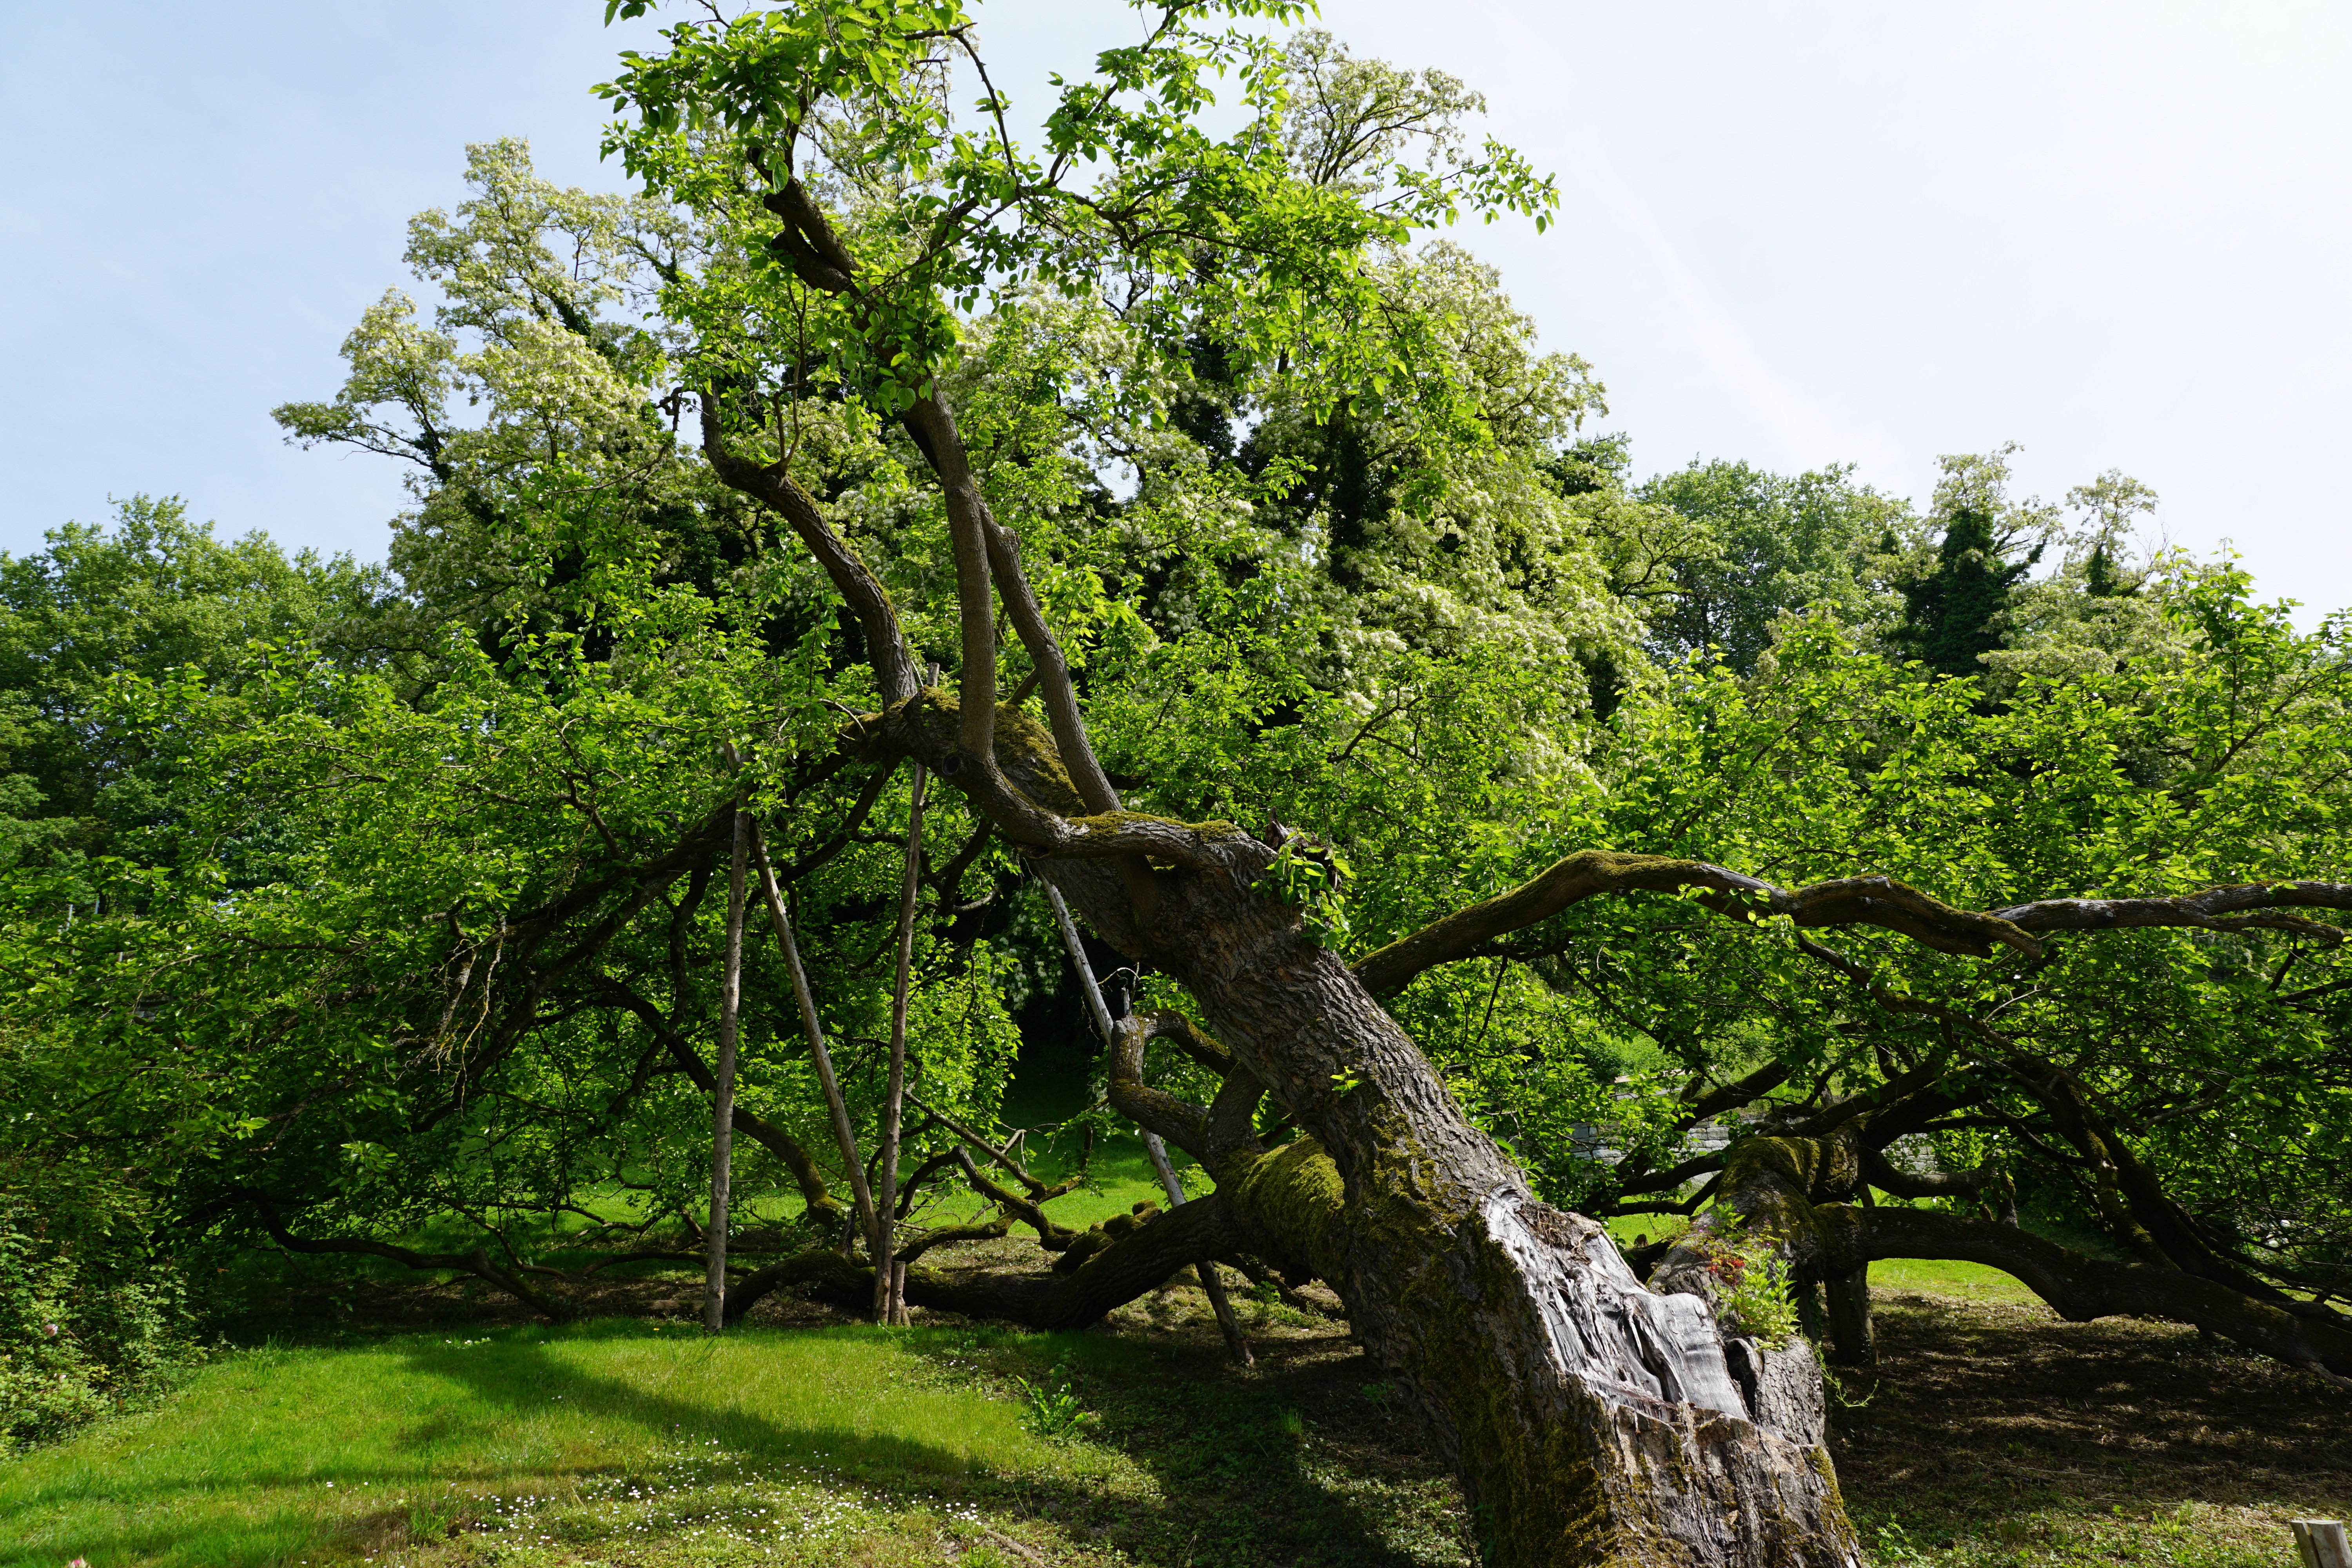
tree, nature, forest, branch, plant, leaf, flower, trunk, spring, green, park, botany, garden, flora, vegetation, shrub, deciduous, oak, grove, woodland, habitat, ecosystem, flowering plant, woody plant, land plant